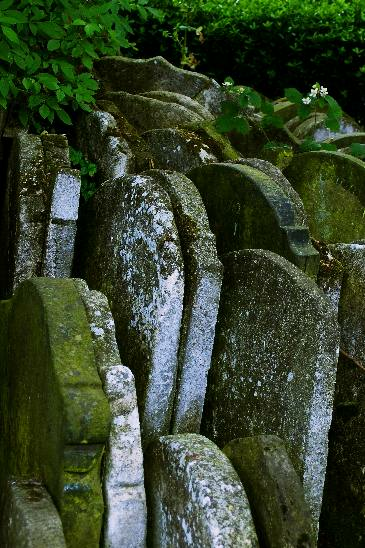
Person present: No